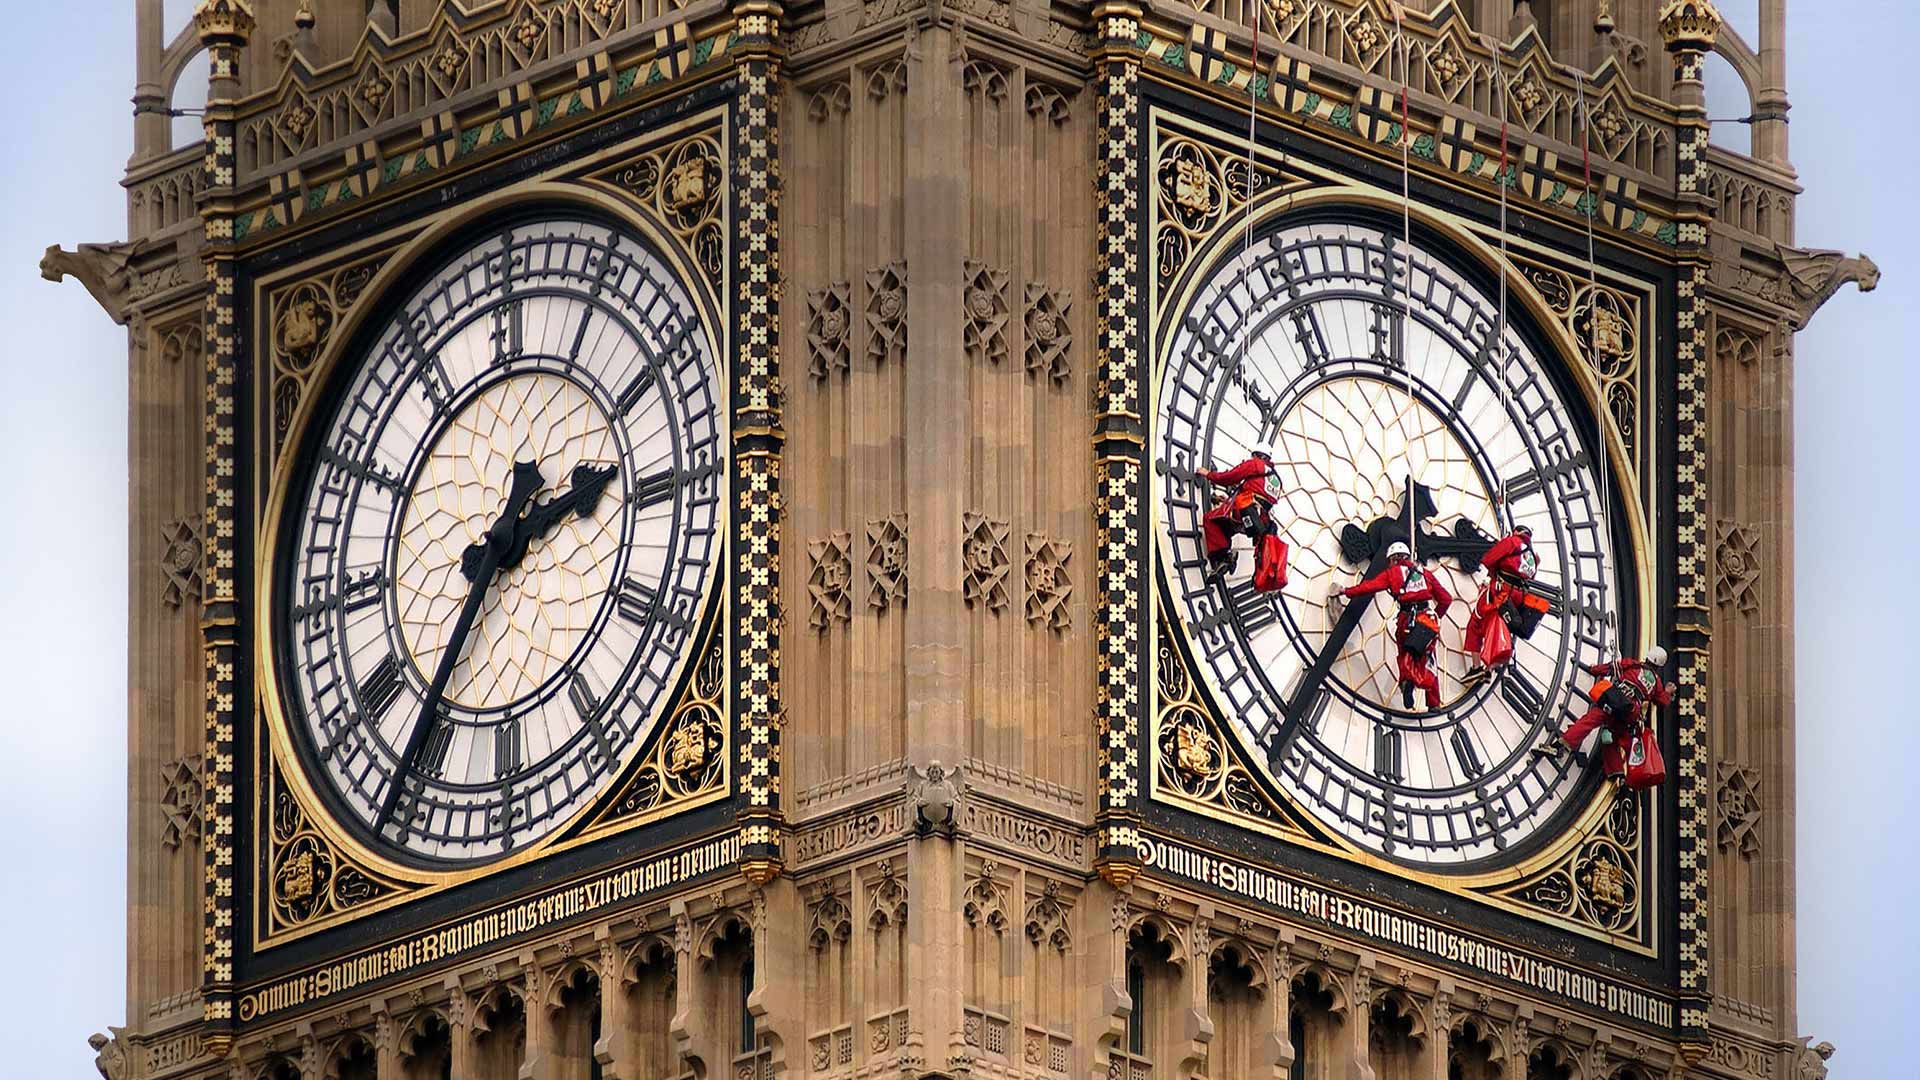
city, architecture, landmark, clock, clock tower, building, facade, home accessories, interior design, glass, window, government, arch, symmetry